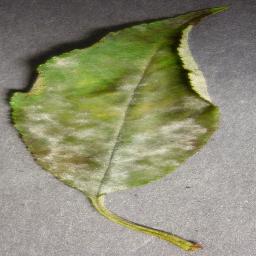
Label: Cherry___Powdery_mildew